Climate classification

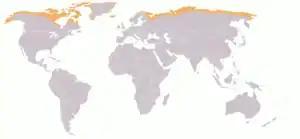
Map of arctic tundra

Tundra occurs in the far Northern Hemisphere, north of the taiga belt, including vast areas of northern Russia and Canada.